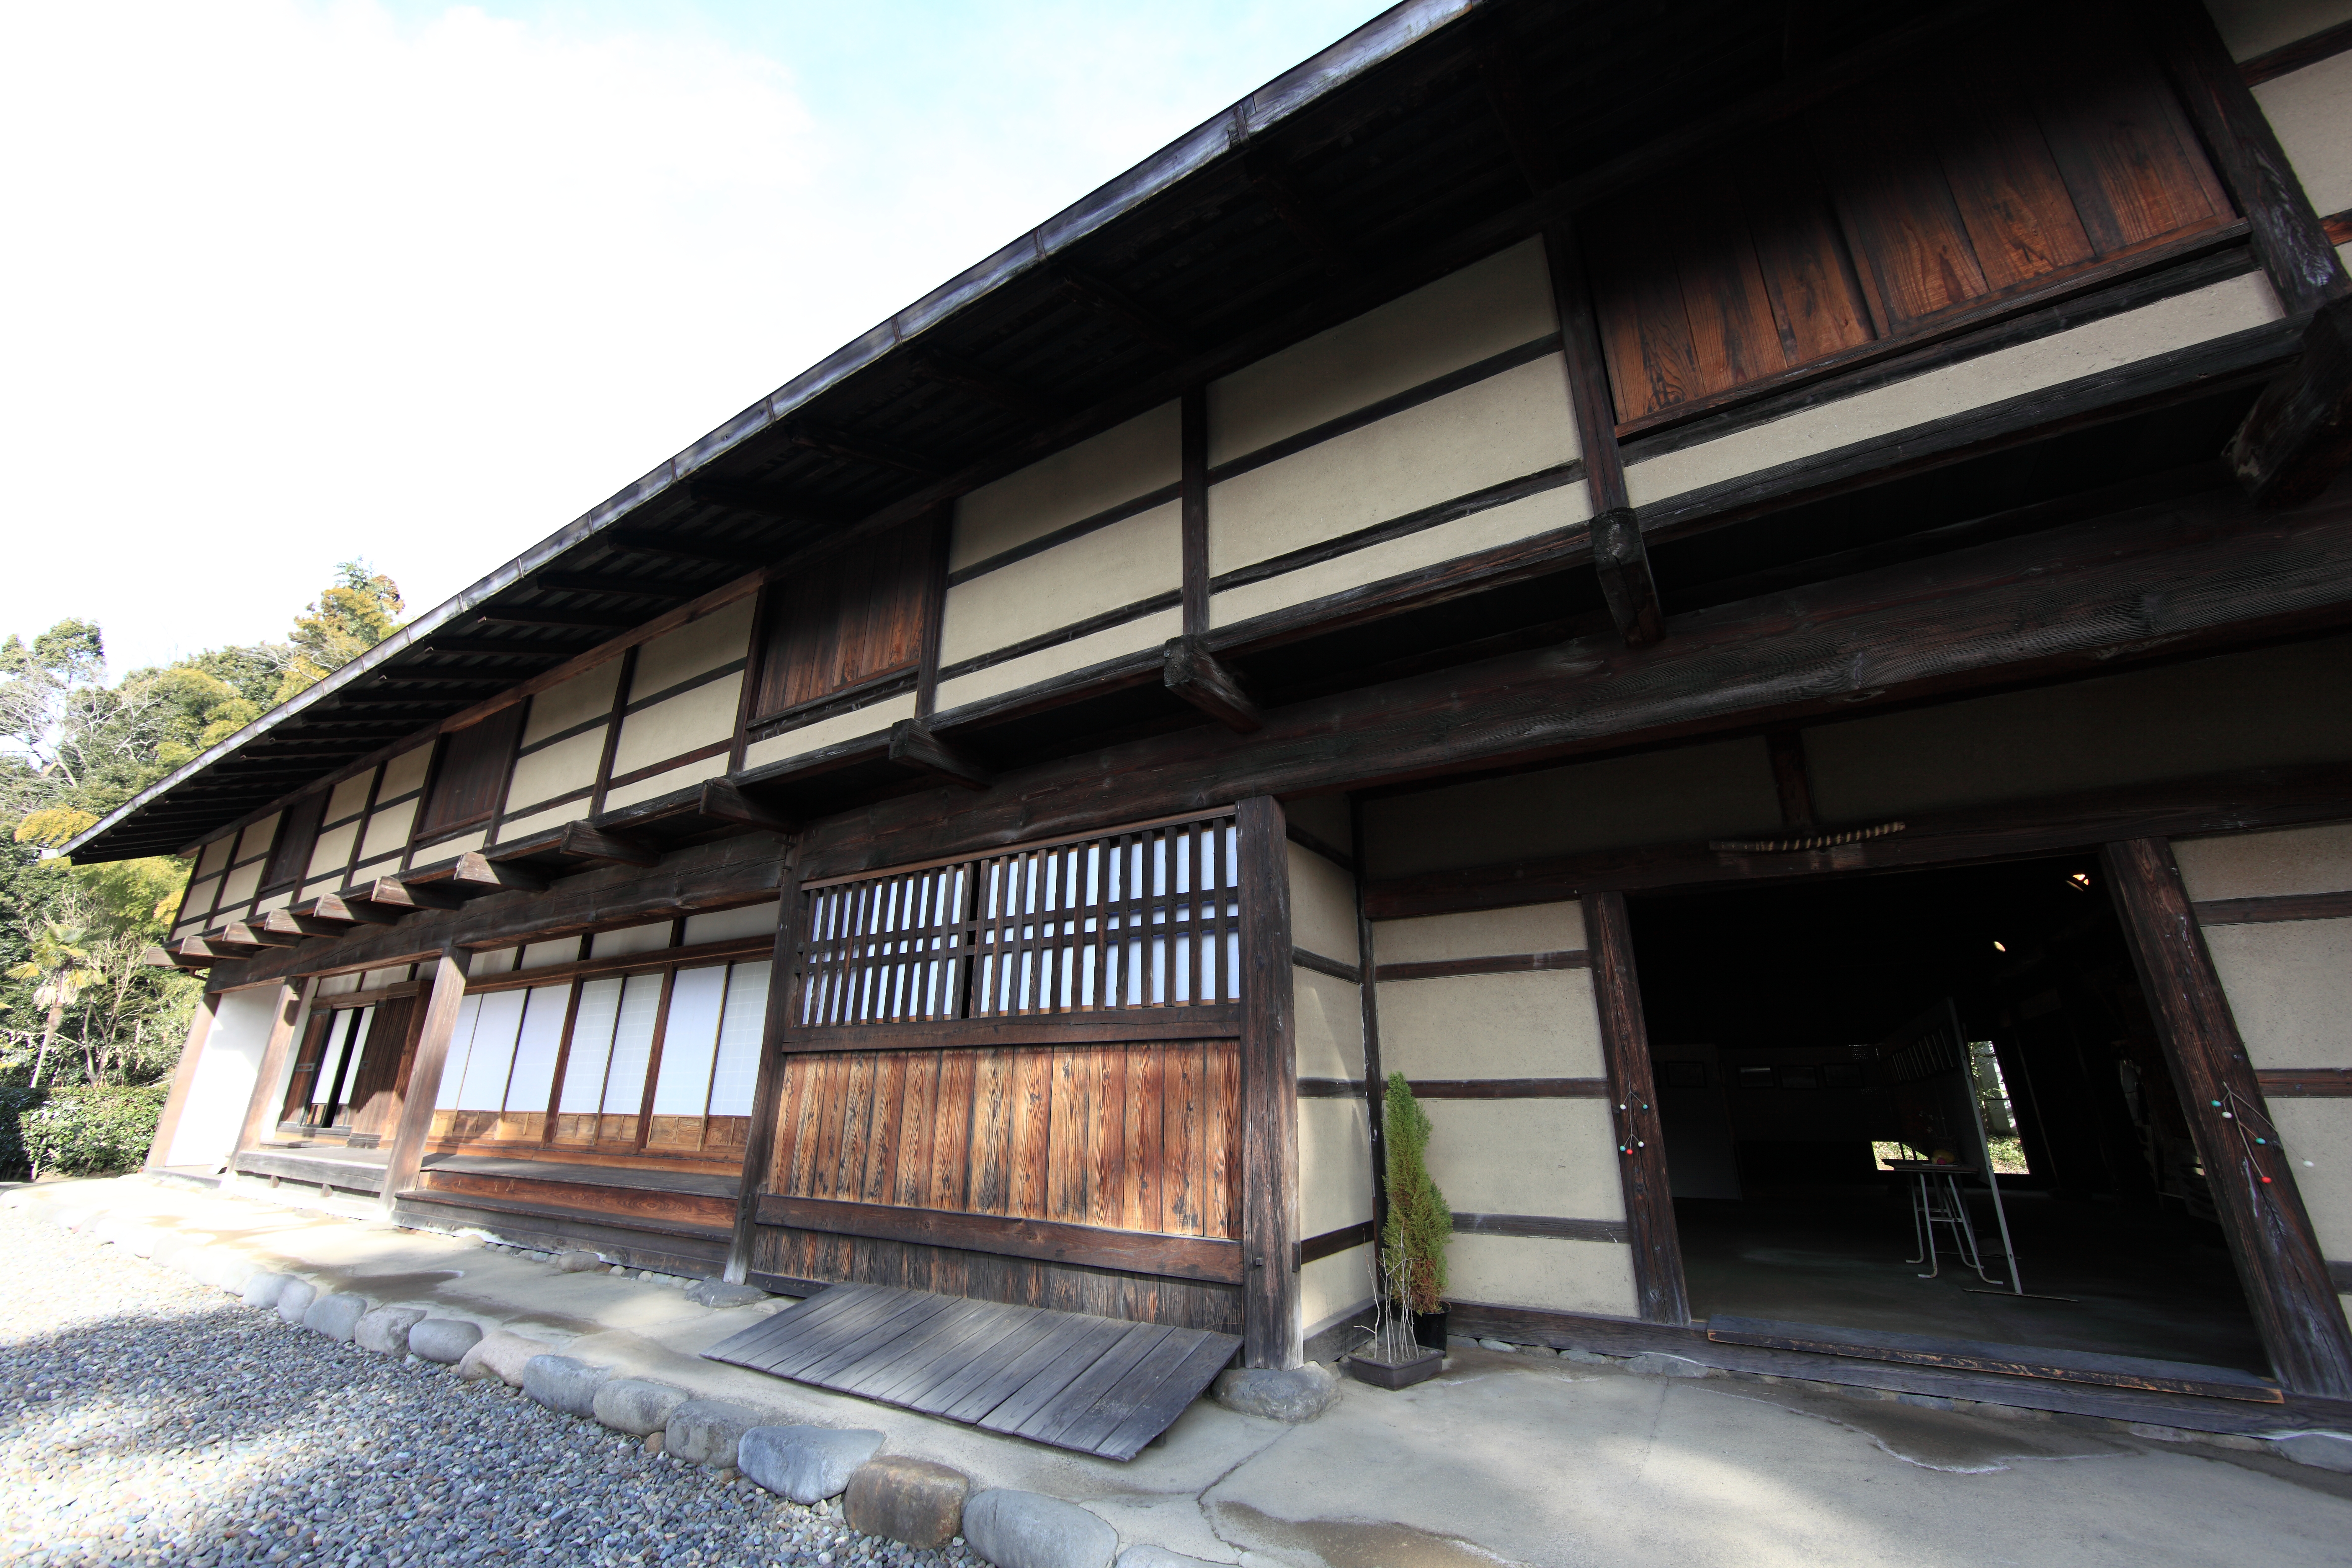
architecture, house, home, high, ancient, facade, residence, property, exterior, interior design, cool image, design, japanese, 5d, style, hires, estate, markii, traditional, hi, res, resolution, gunma, annaka, canonef14mmf28liiusm, siding, real estate